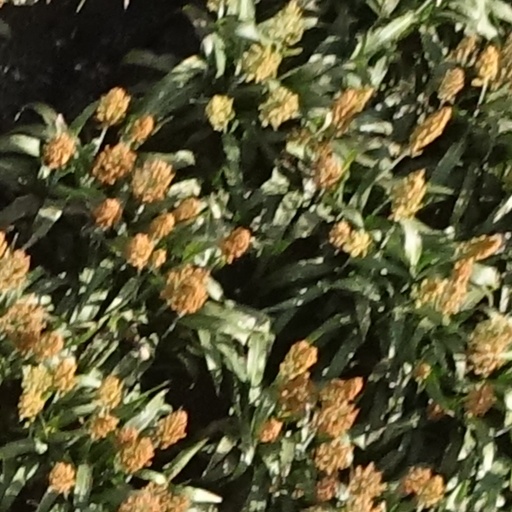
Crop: sorghum